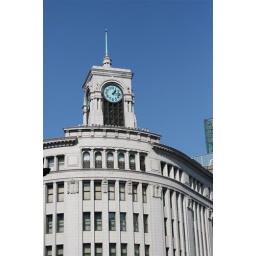
This is a famous clock tower in high-end shopping district of Ginza